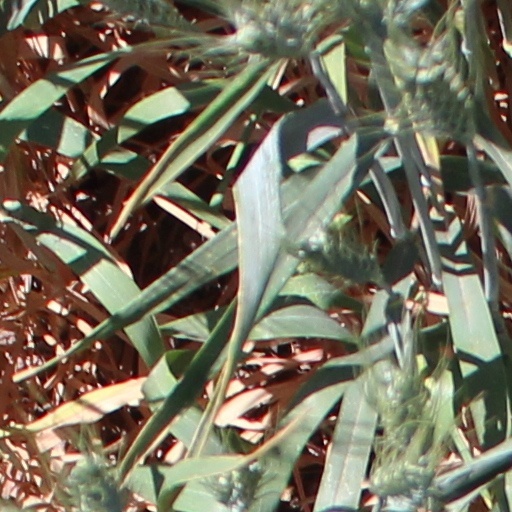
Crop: wheat